Xiaobitan branch line

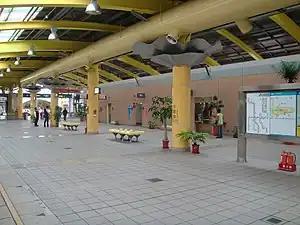
station concourse

The Taipei Metro Xiaobitan Branch Line is a high-capacity, elevated branch line of the Songshan–Xindian line. Although it is a high-capacity line, only 1 train set (3 cars) is currently being used. Xiaobitan station itself is built inside the Xindian Depot. The branch line is long and has two stations.